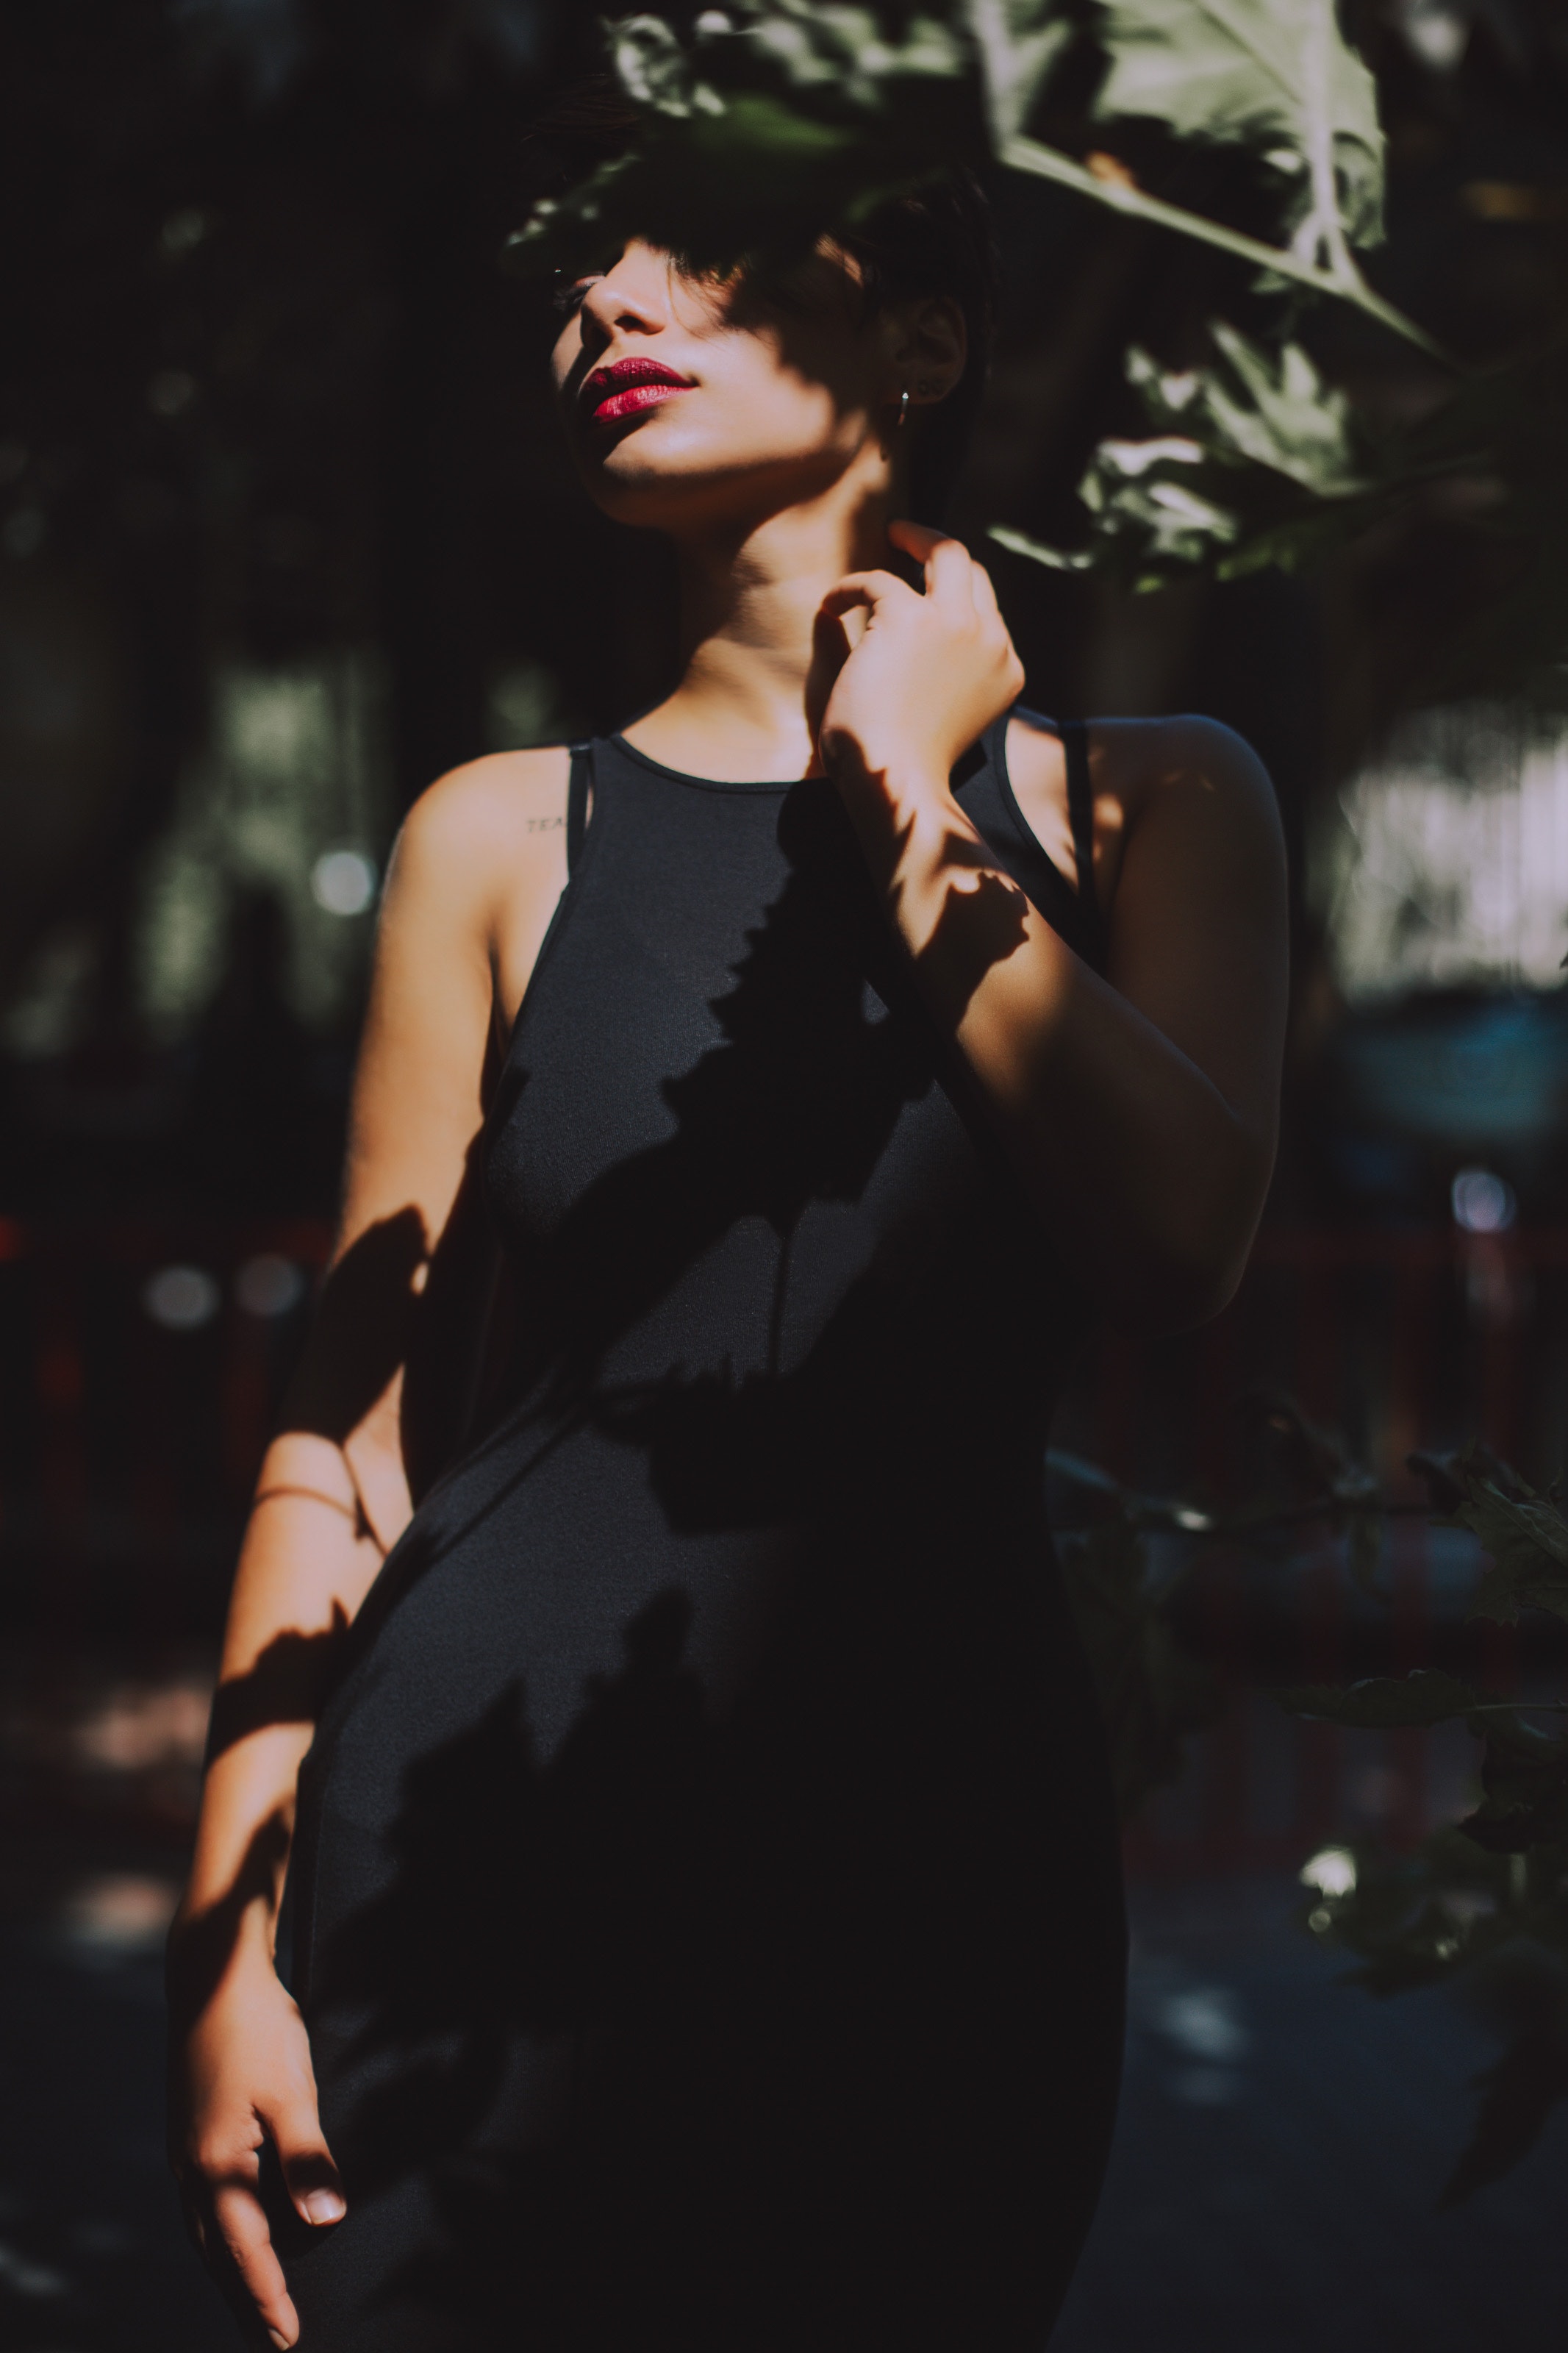
black, beauty, fashion, dress, shoulder, lip, photography, darkness, hand, joint, cool, black hair, photo shoot, model, little black dress, smoking, performance, flash photography, style, formal wear